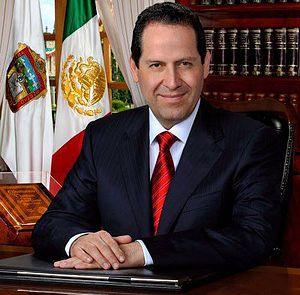
Eruviel Ávila Villegas, né le 1ᵉʳ mai 1969 à Ecatepec de Morelos, est un avocat et homme politique mexicain, membre du Parti révolutionnaire institutionnel.